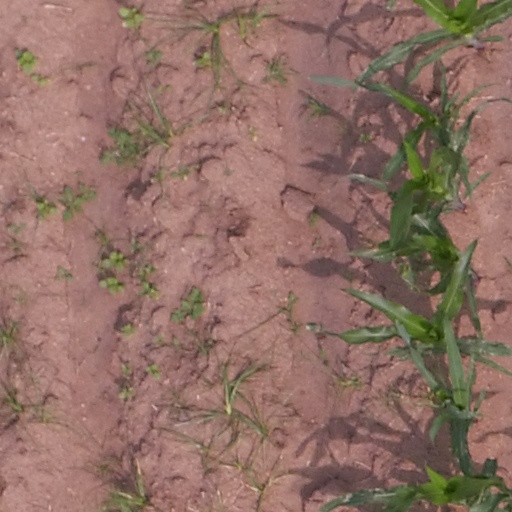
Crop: maize; corn